Veedu

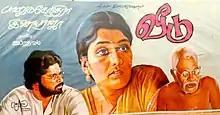
Poster

Veedu is a 1988 Indian Tamil-language film directed by Balu Mahendra. Starring Archana as the central character, it depicts the difficulties faced by a middle-class family in building a house. Apart from directing, Balu Mahendra wrote the script, photographed and did the editing as well. The film score by Ilaiyaraaja earned critical acclaim. At the 35th National Film Awards, the film received two awards including one for the Best Tamil Film. Archana won the National Film Award for Best Actress in 1987 for her role in this film. The film was also screened at the "Indian Panorama" of the International Film Festival of India in 1988.also it was the biggest success film in the year